Public housing estates in Shau Kei Wan

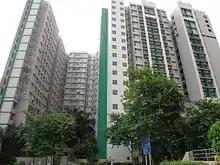
Hong Tung Estate

Hong Tung Estate was built on reclaimed land of the north of Island Eastern Corridor and near Lei King Wan and Tsui Woo Terrace, Tai Koo Shing.